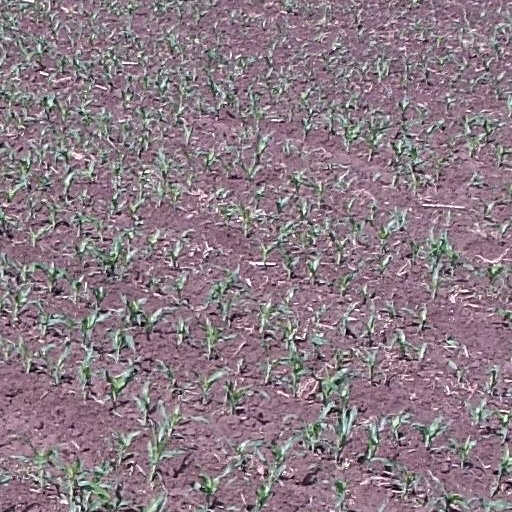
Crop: maize; corn